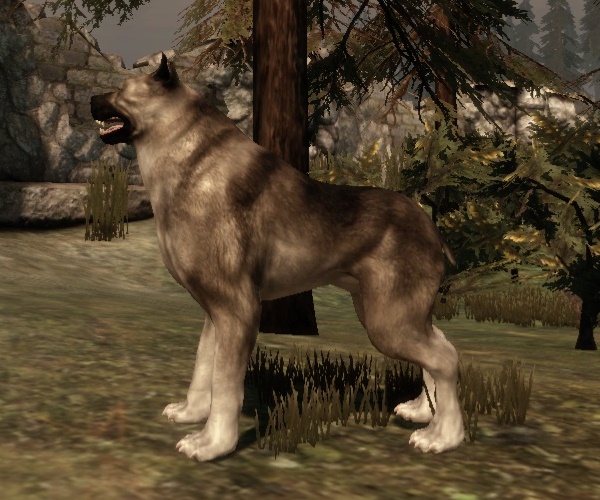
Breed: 217-n000046-Norwegian_elkhound